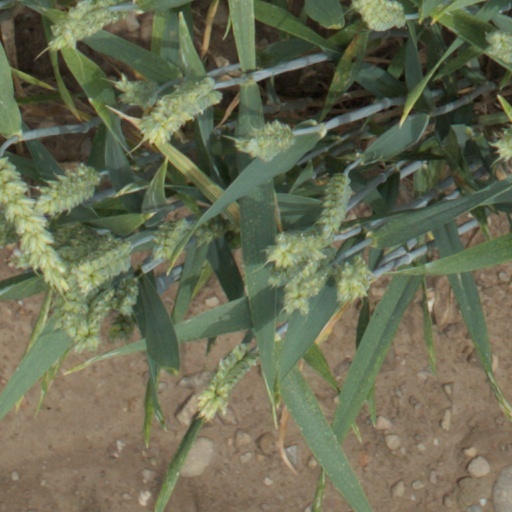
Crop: wheat